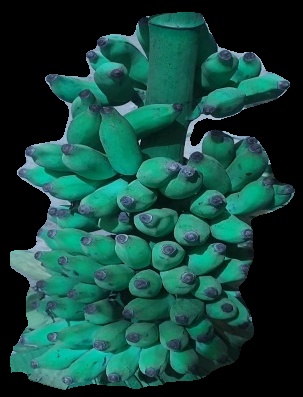
Variety: elakki-bale
Grade: grade3